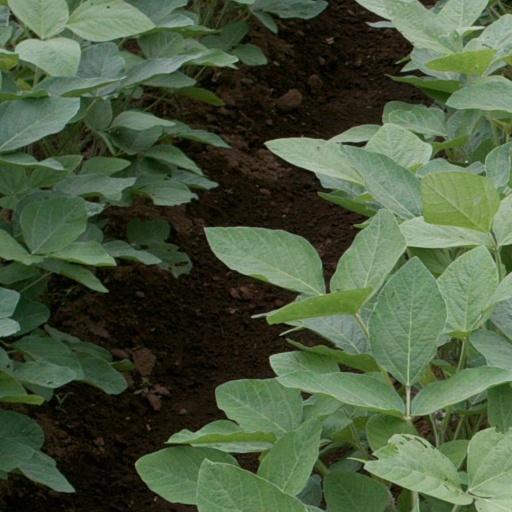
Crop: soybean